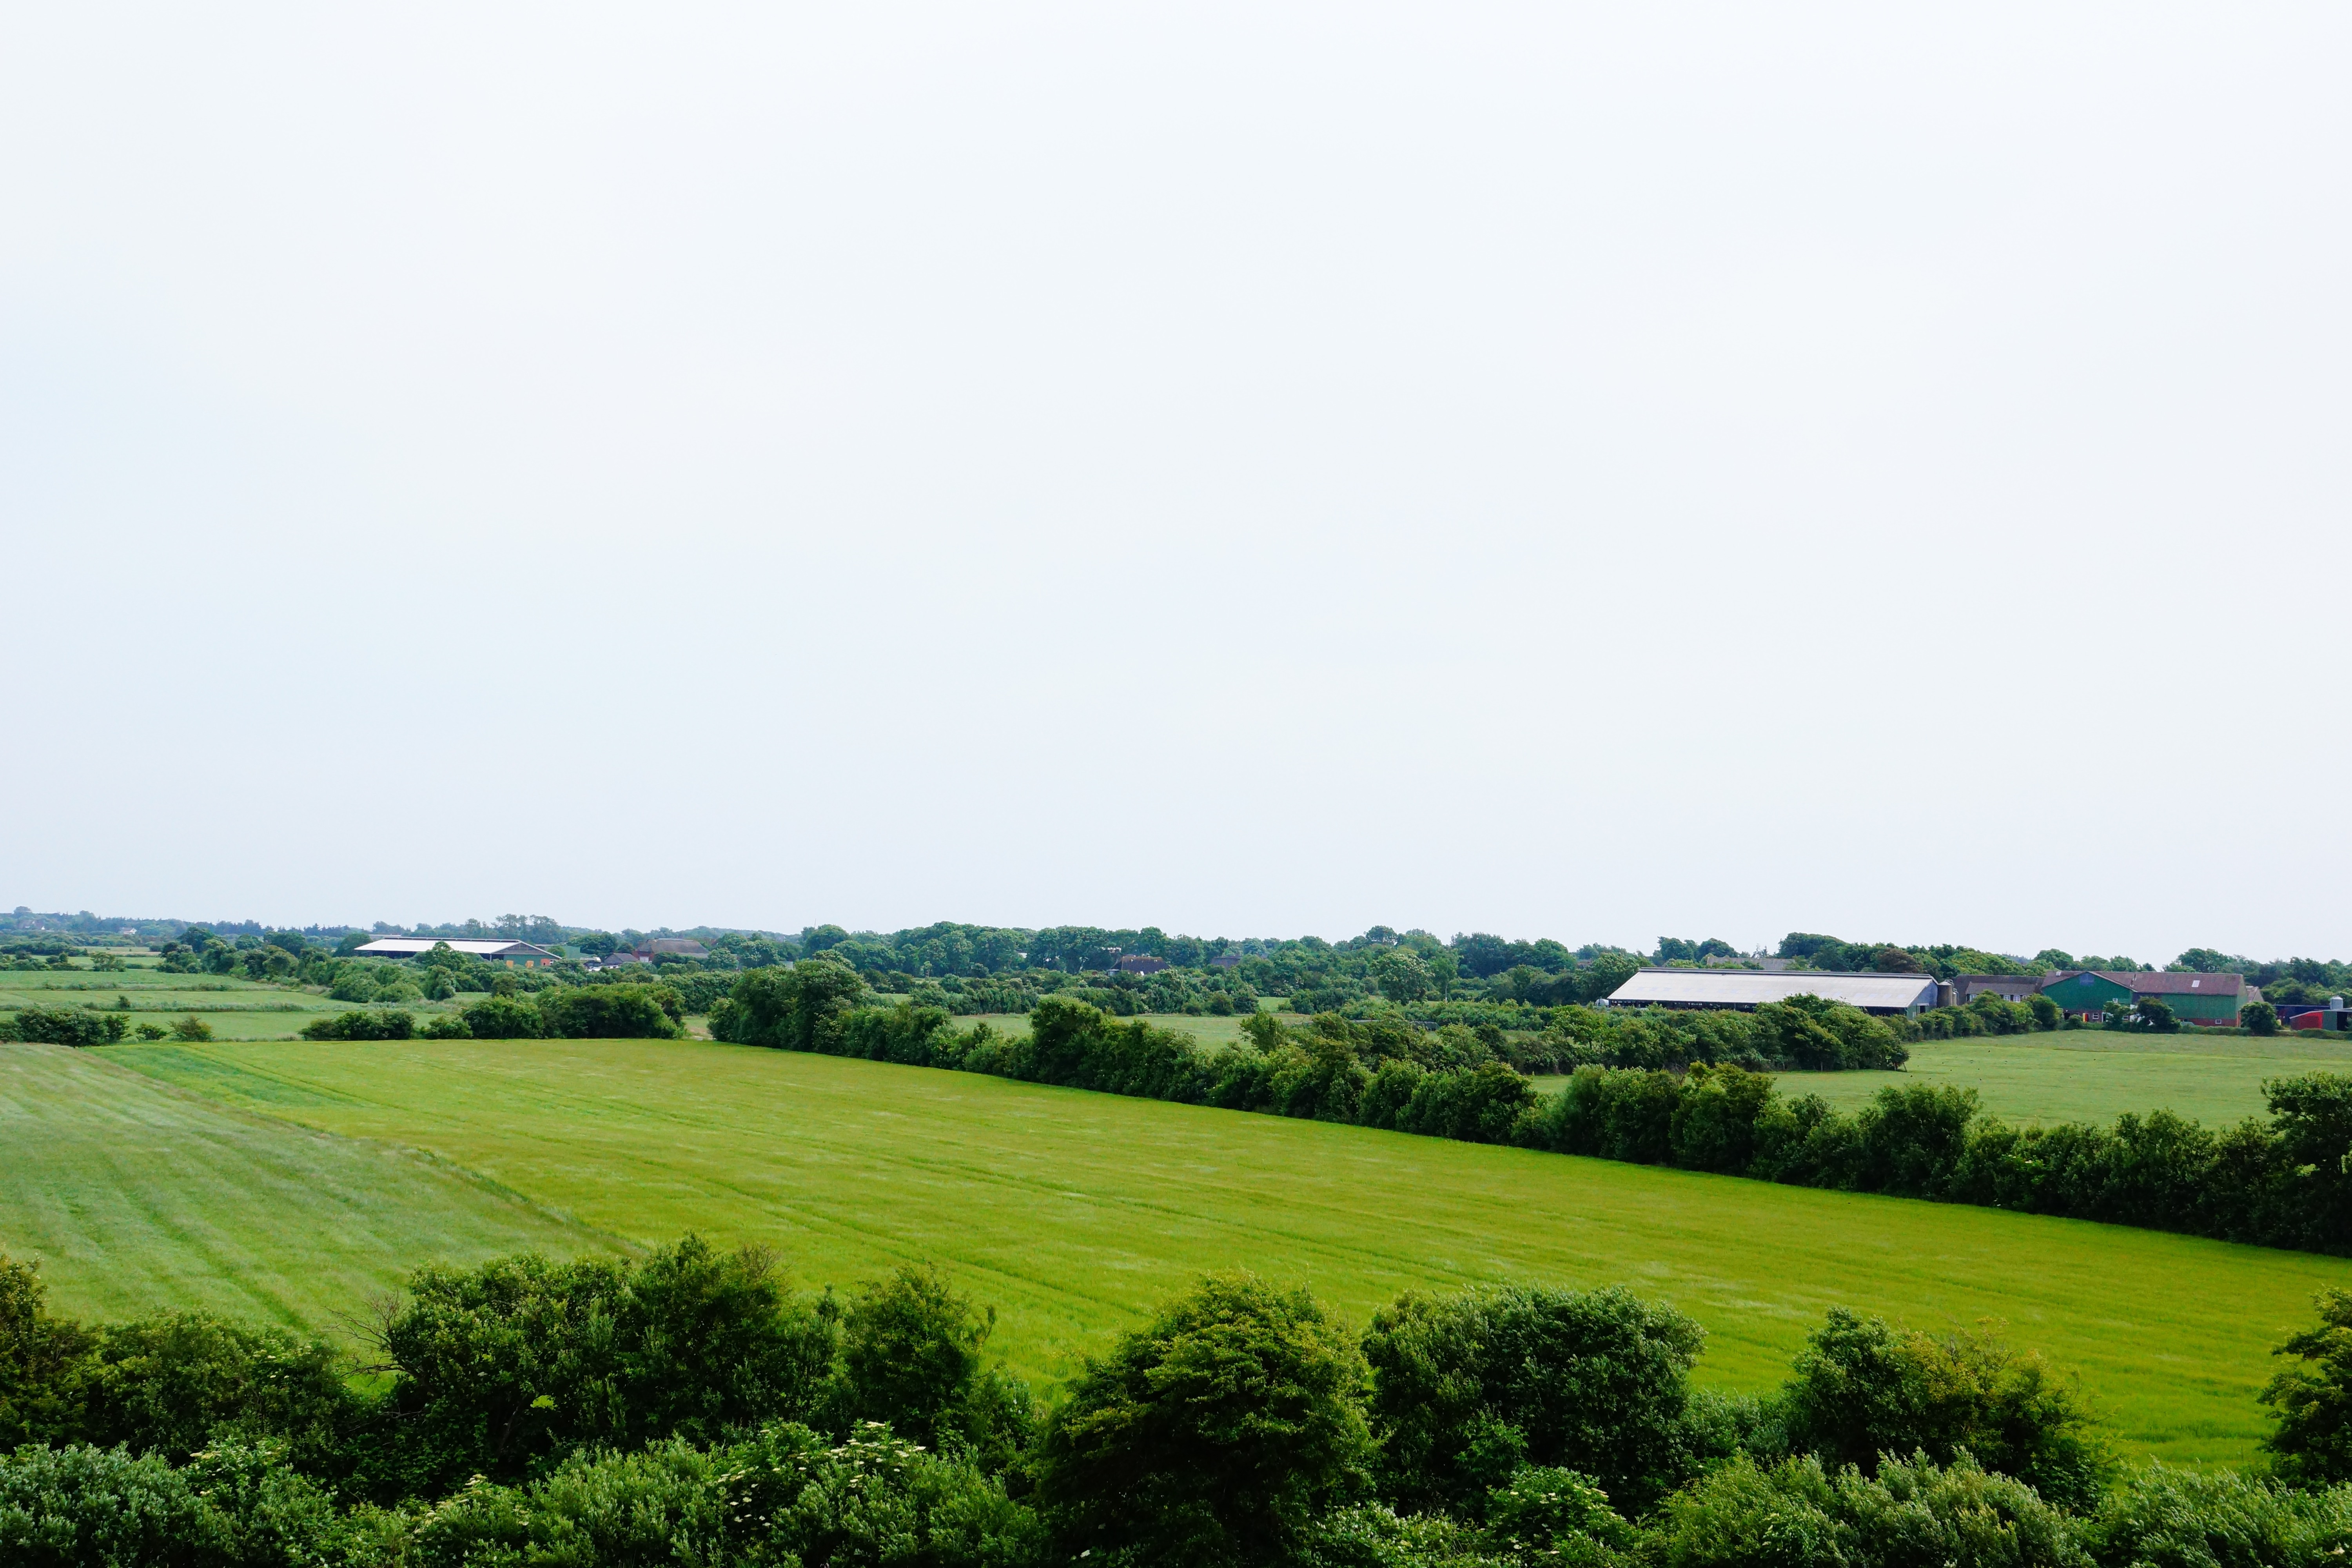
landscape, tree, grass, horizon, structure, field, farm, lawn, meadow, prairie, hill, green, pasture, soil, agriculture, plain, grassland, plateau, rural area, paddy field, sport venue